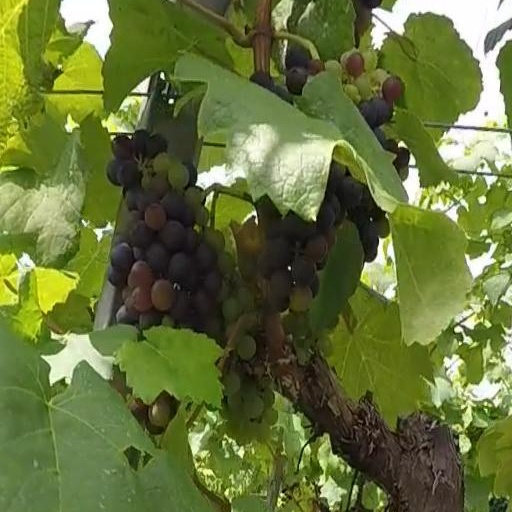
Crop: grape